Bureau of Economic Analysis

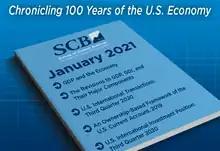
The BEA regularly publishes reports, including monthly analysis titled the Survey of Current Business.

BEA's national economic statistics (National Economic Accounts) provide a comprehensive view of U.S. production, consumption, investment, exports and imports, and income and saving. These statistics are best known by summary measures such as gross domestic product (GDP), corporate profits, personal income and spending, and personal saving.